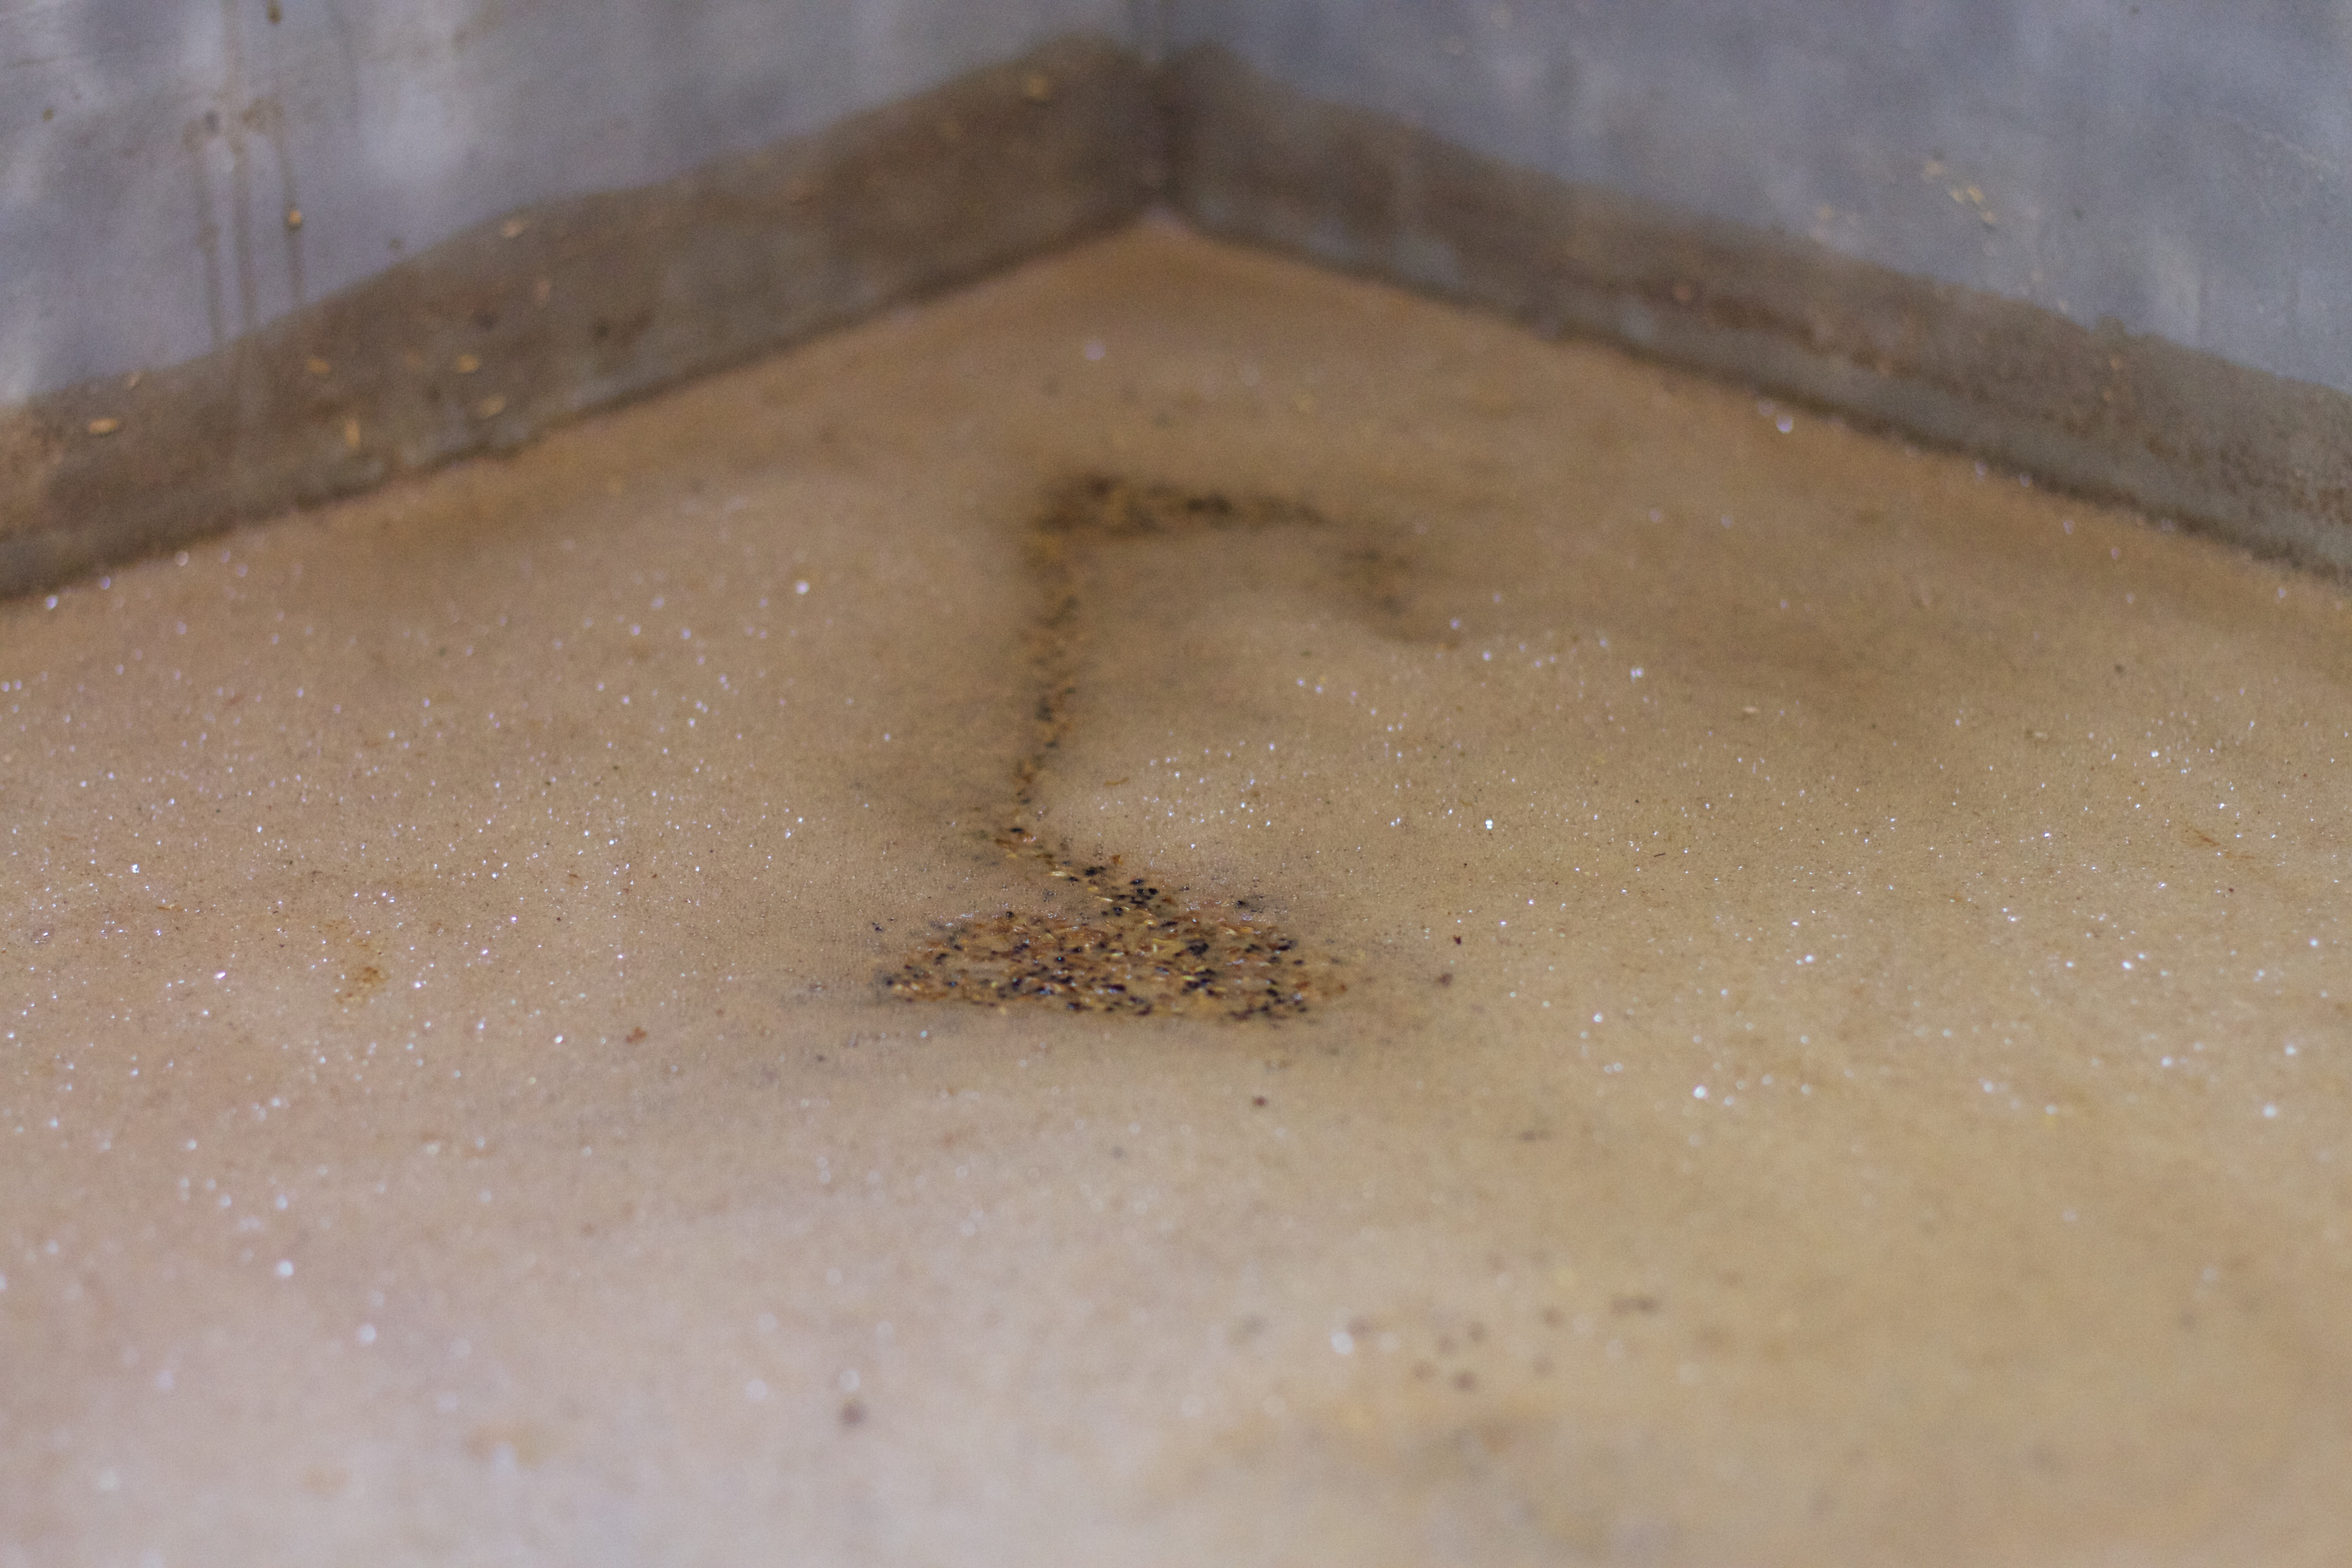
floor, dish, food, beer, fungus, mold, thatbrewery